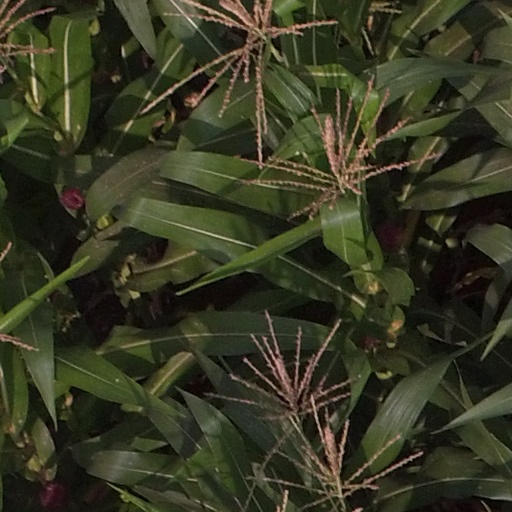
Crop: maize; corn